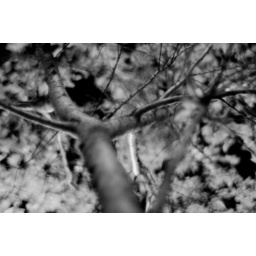
Lit up by a nearby yellow street lamp, the photo was way to yellow for my liking.